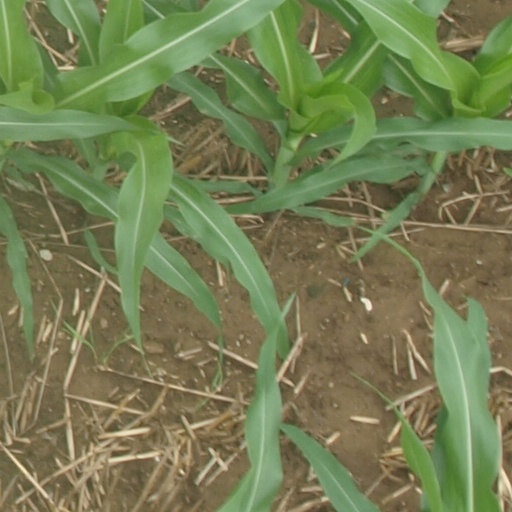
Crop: maize; corn